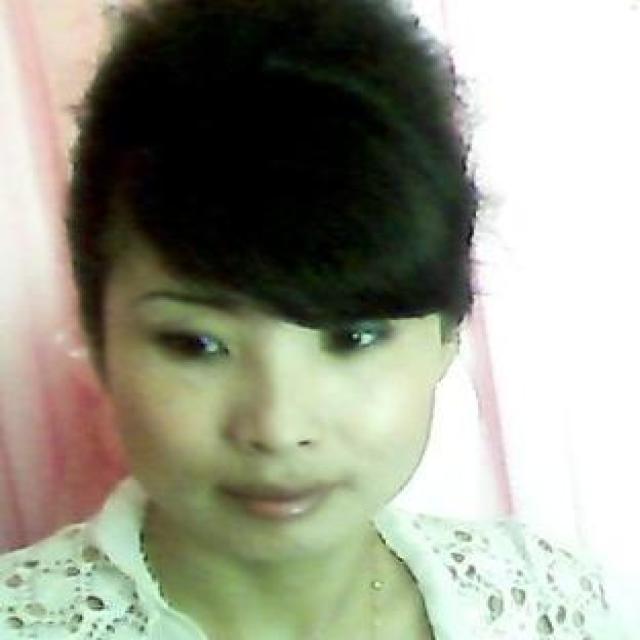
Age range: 21-44